Philip DeFranco

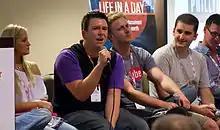
DeFranco (holding mic) at VidCon 2010

In July 2010, DeFranco attended the first VidCon event, where he was a speaker. Additionally, DeFranco has organized live shows and meetup events in locations such as Arizona, Los Angeles, and Toronto.